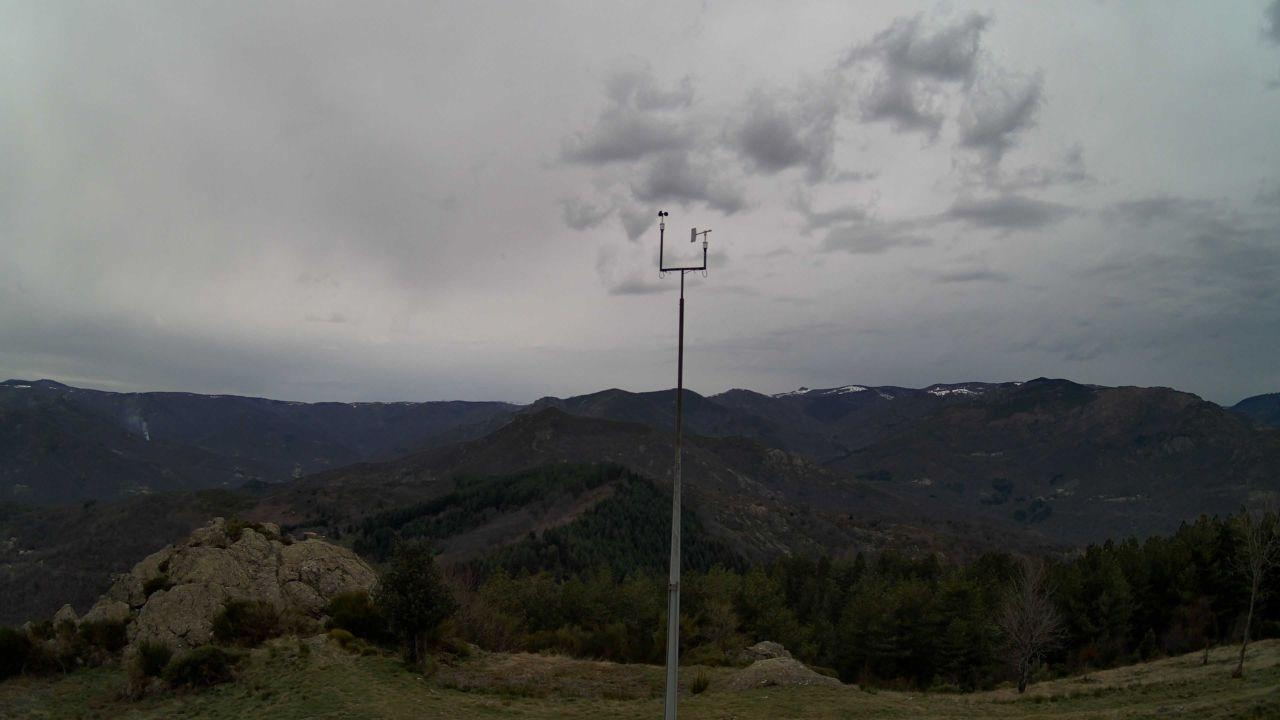
Fire: no
Smoke: yes